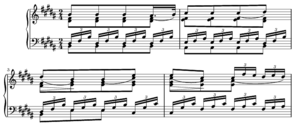
La Fantaisie op. 77 en sol mineur est une œuvre pour piano seul de Ludwig van Beethoven composée en 1809. Cette pièce d'un seul mouvement représente selon Carl Czerny et Ignaz Moscheles un témoignage de l'art de l'improvisation de Beethoven.